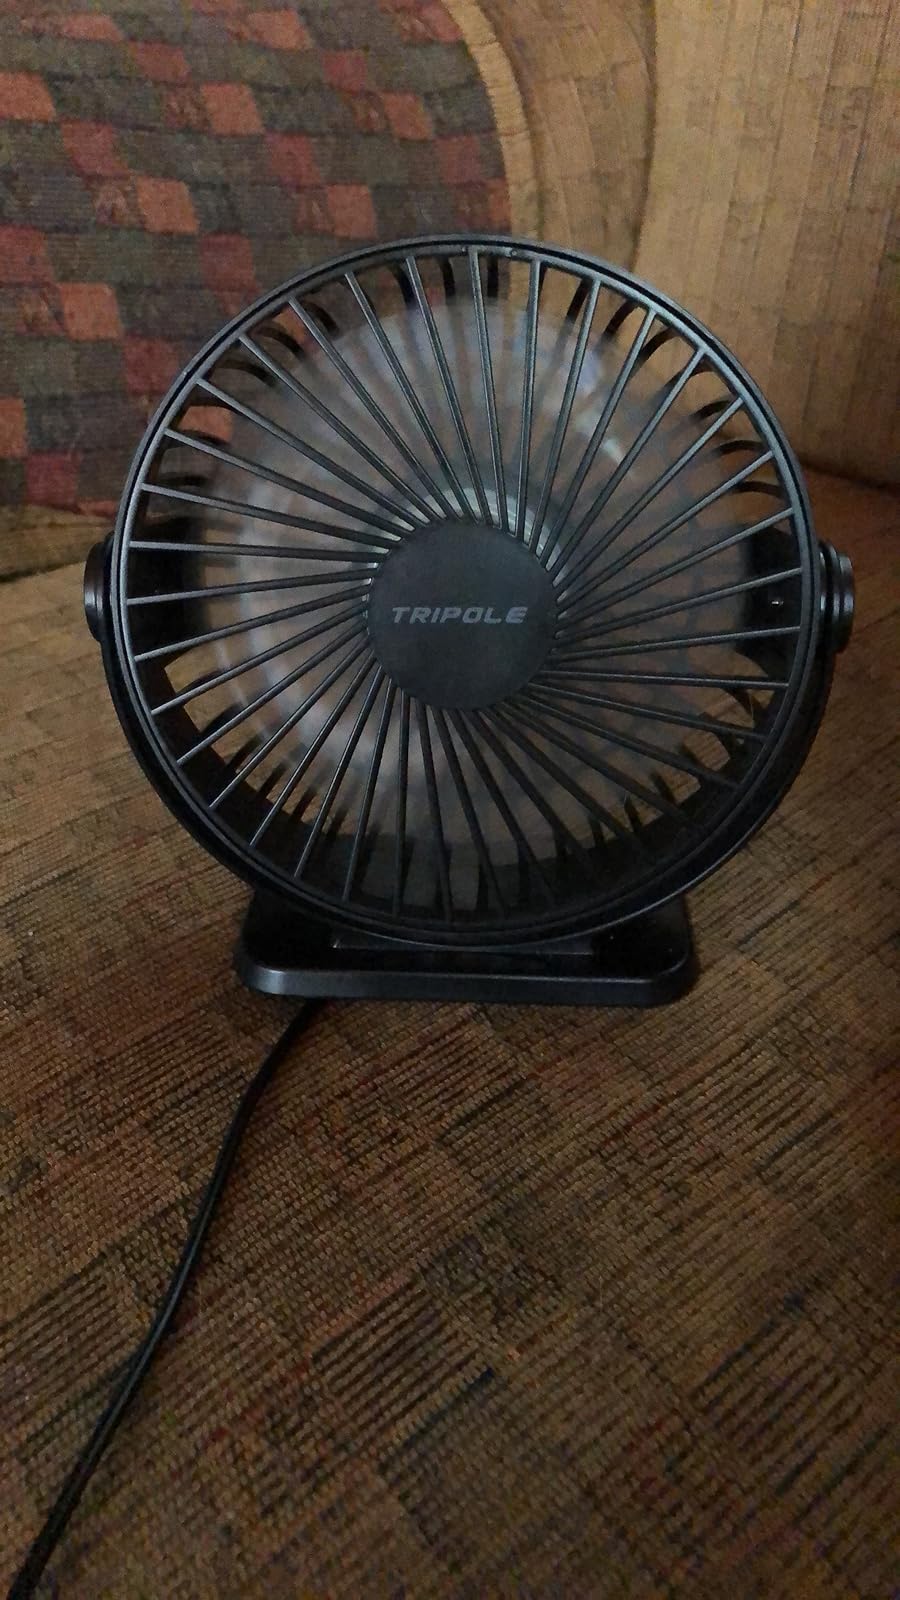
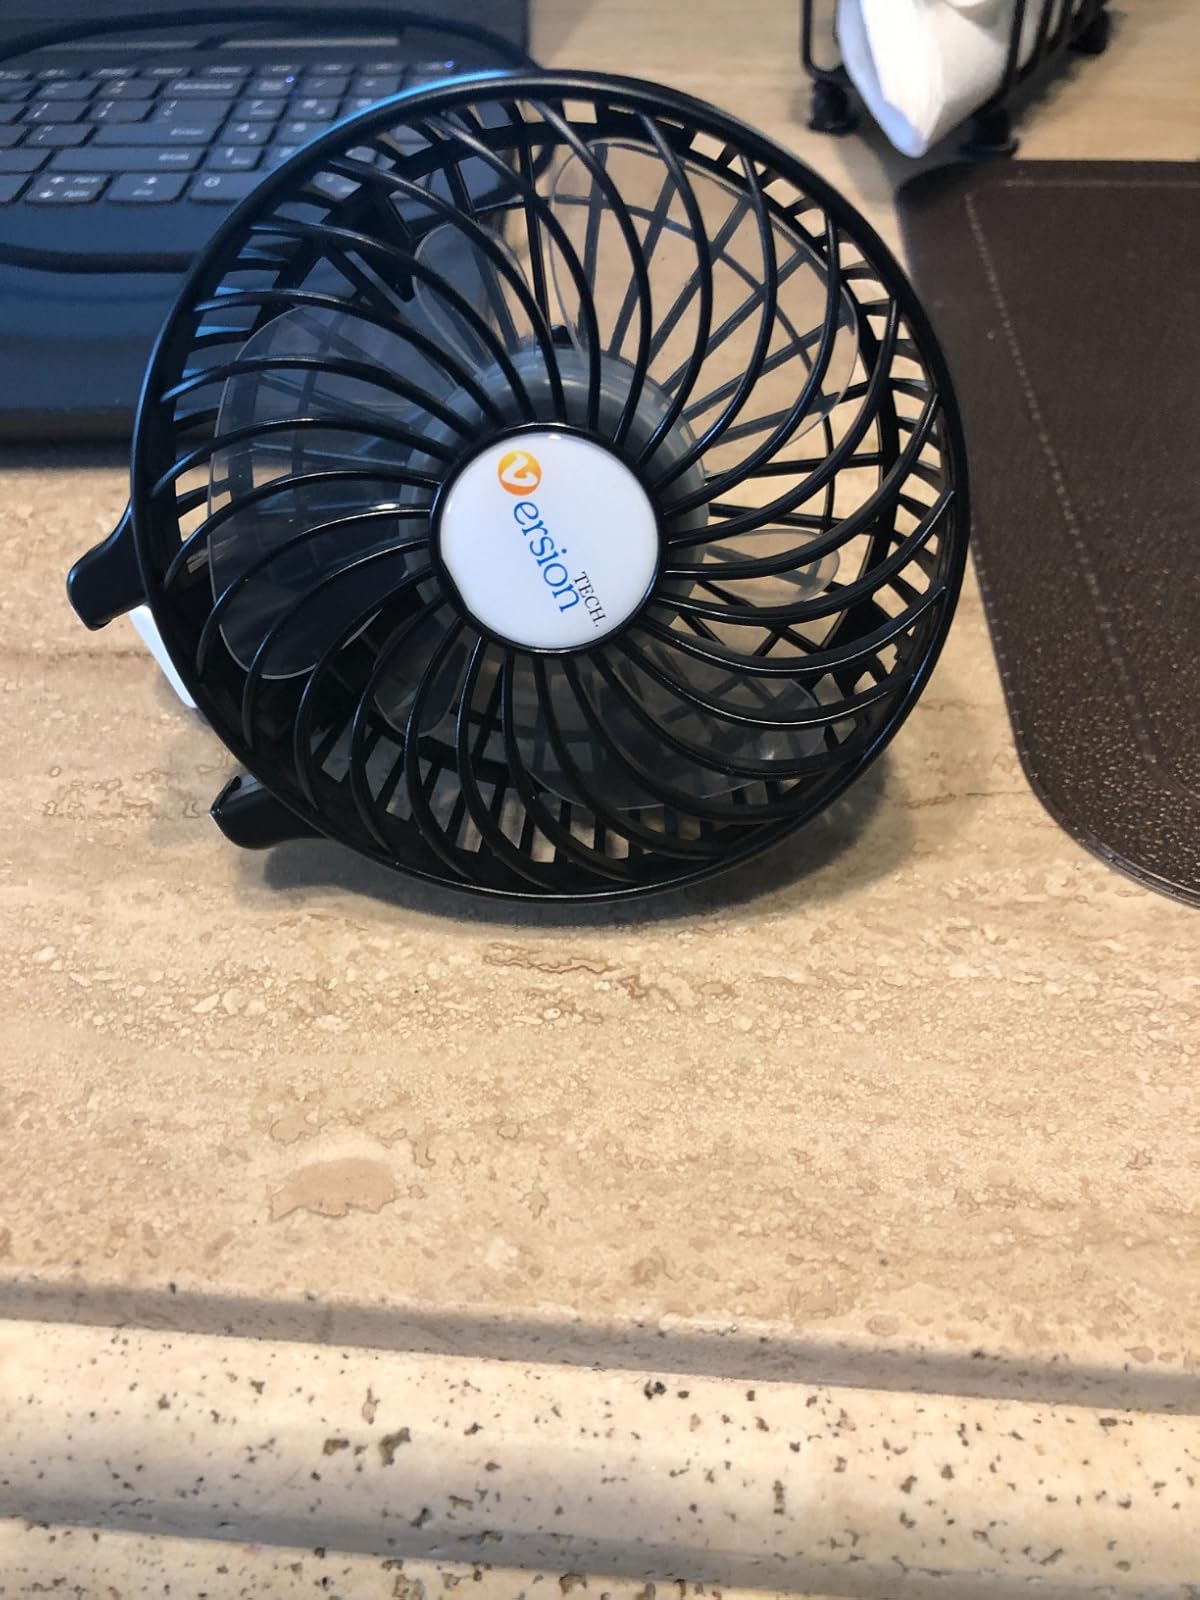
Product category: fan
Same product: no